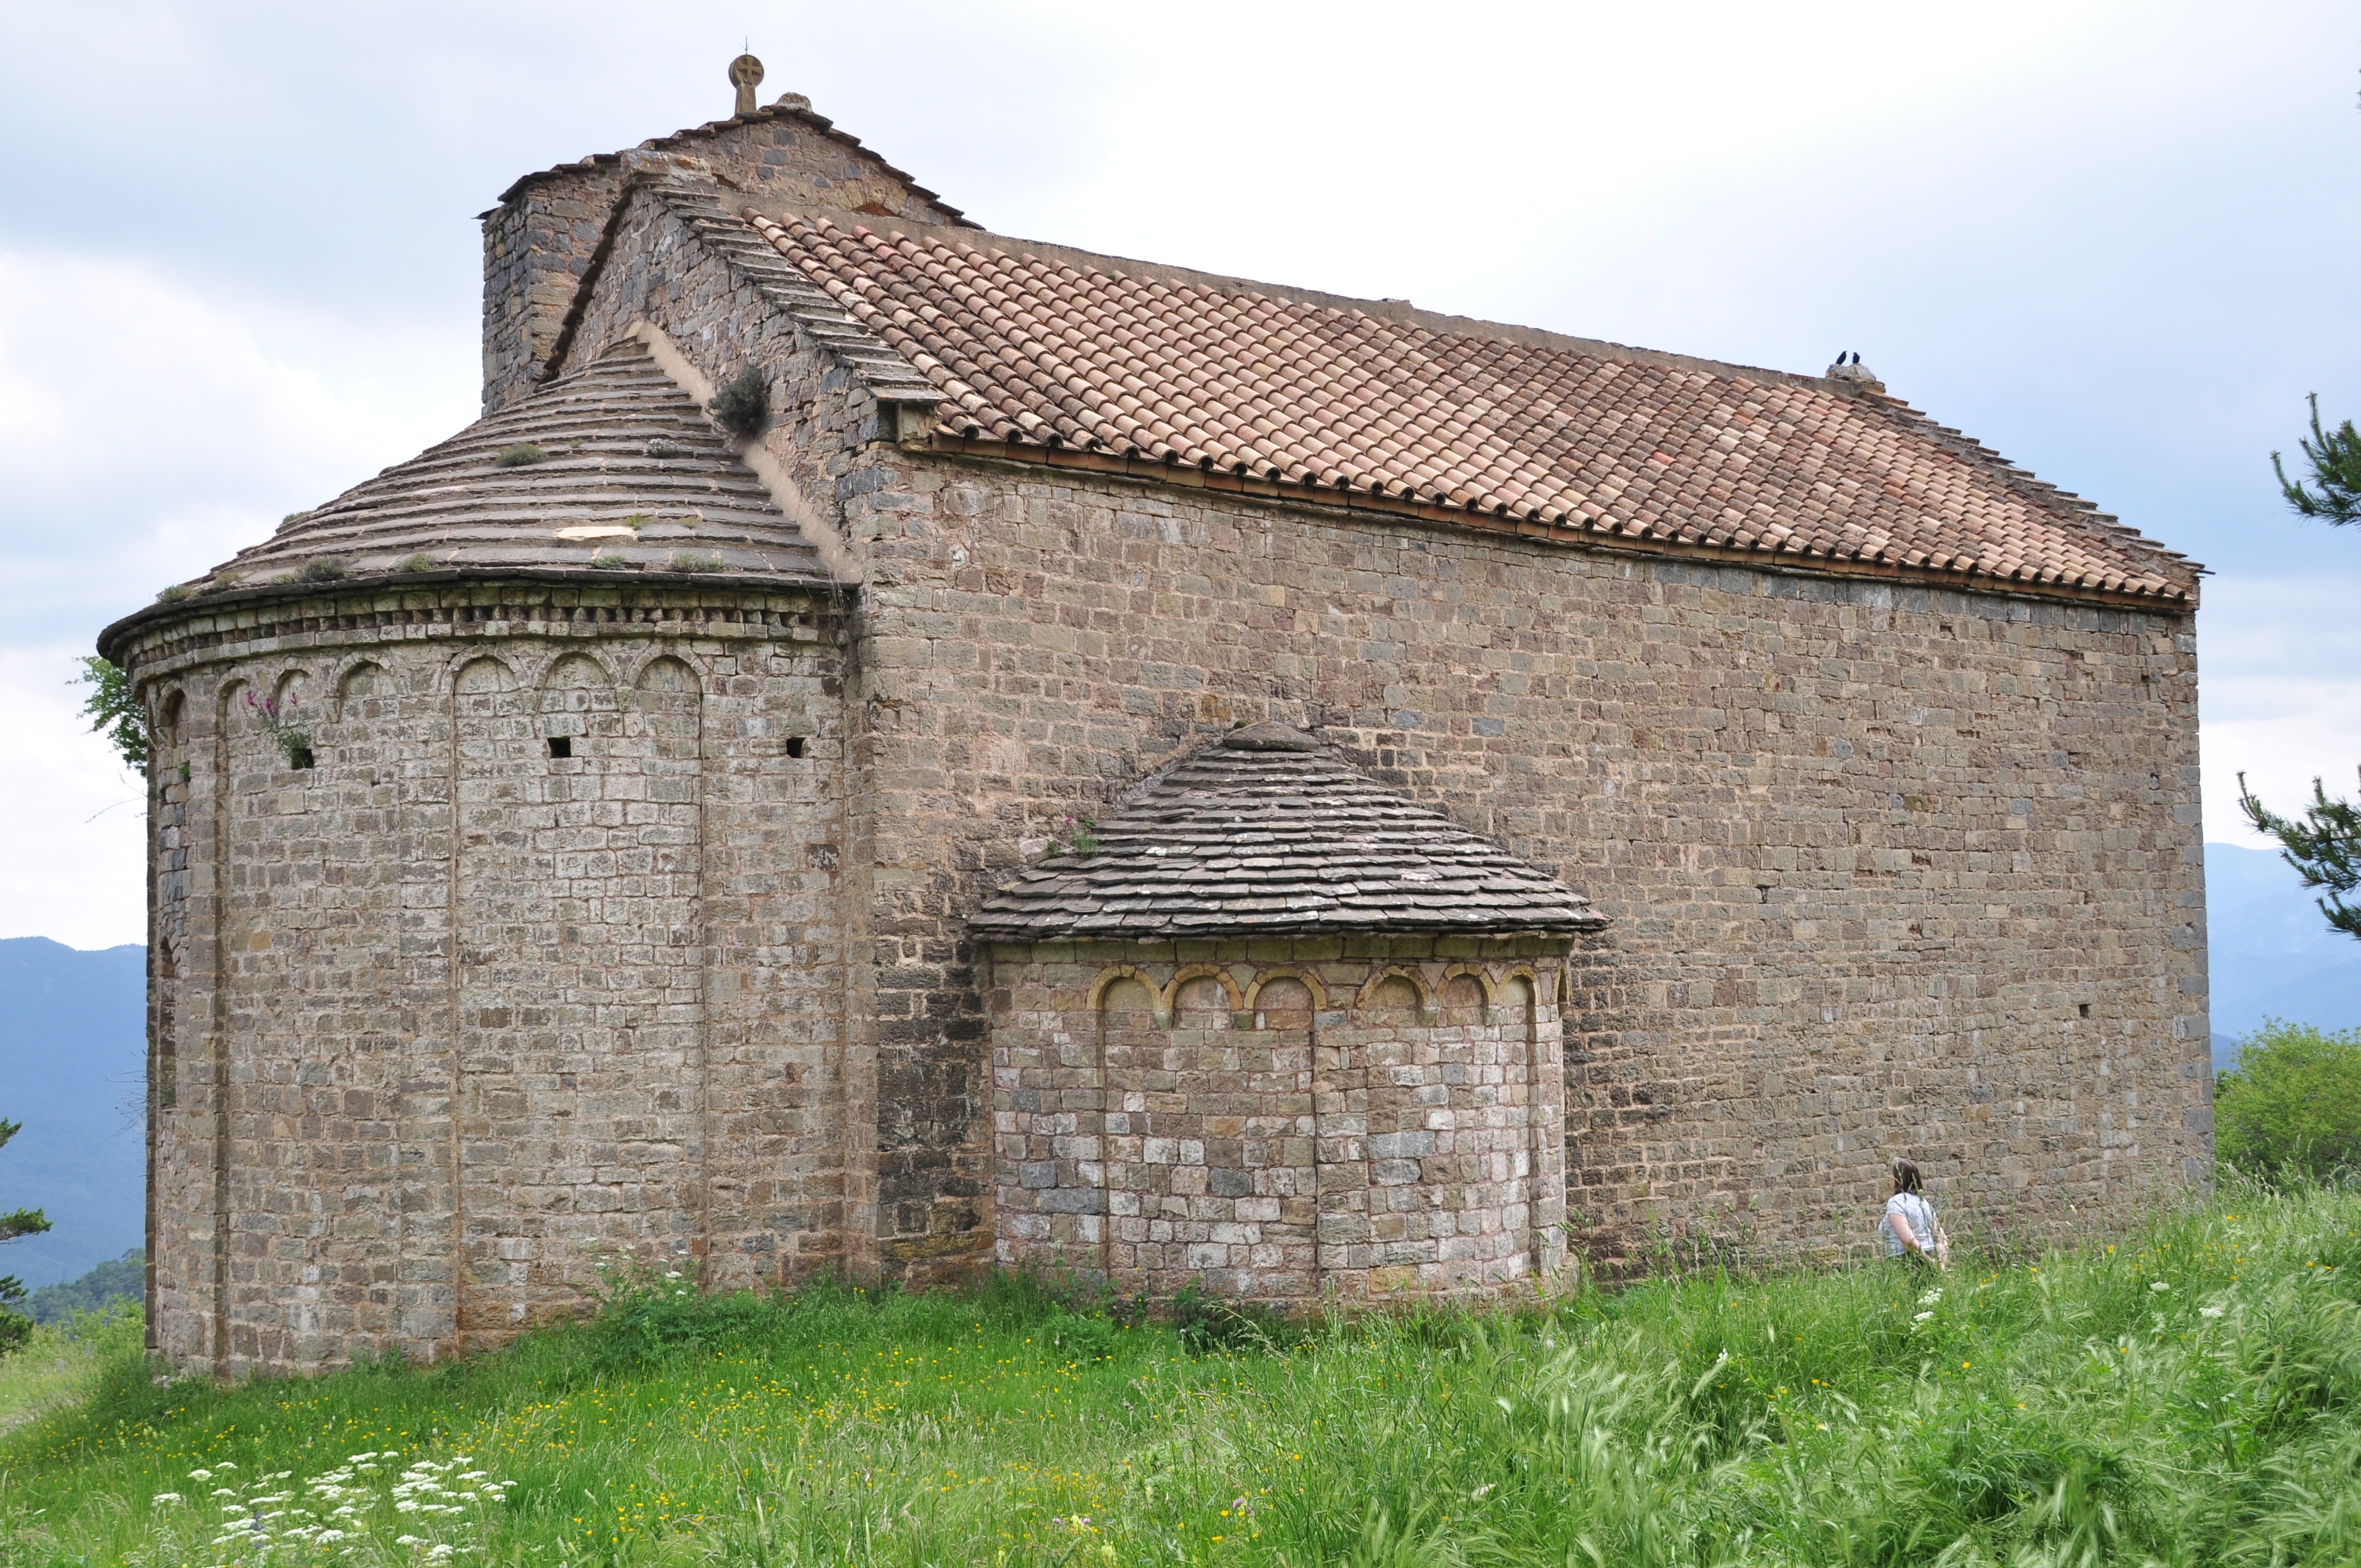
architecture, building, cottage, church, chapel, place of worship, monastery, history, christianity, estate, rural area, spanish missions in california